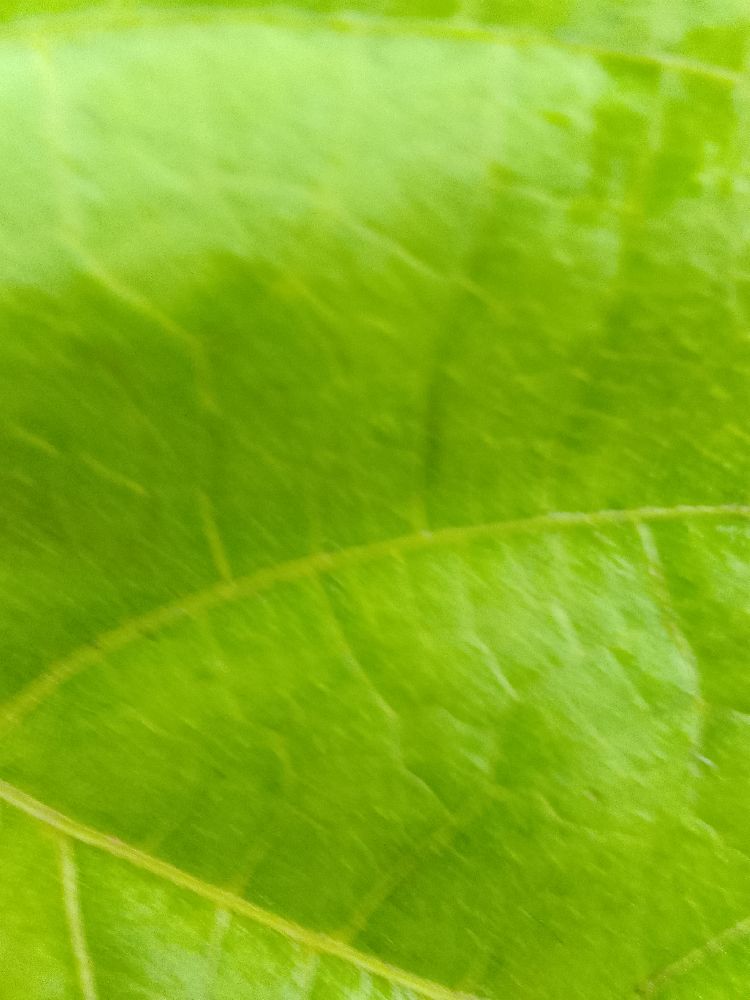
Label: healthy